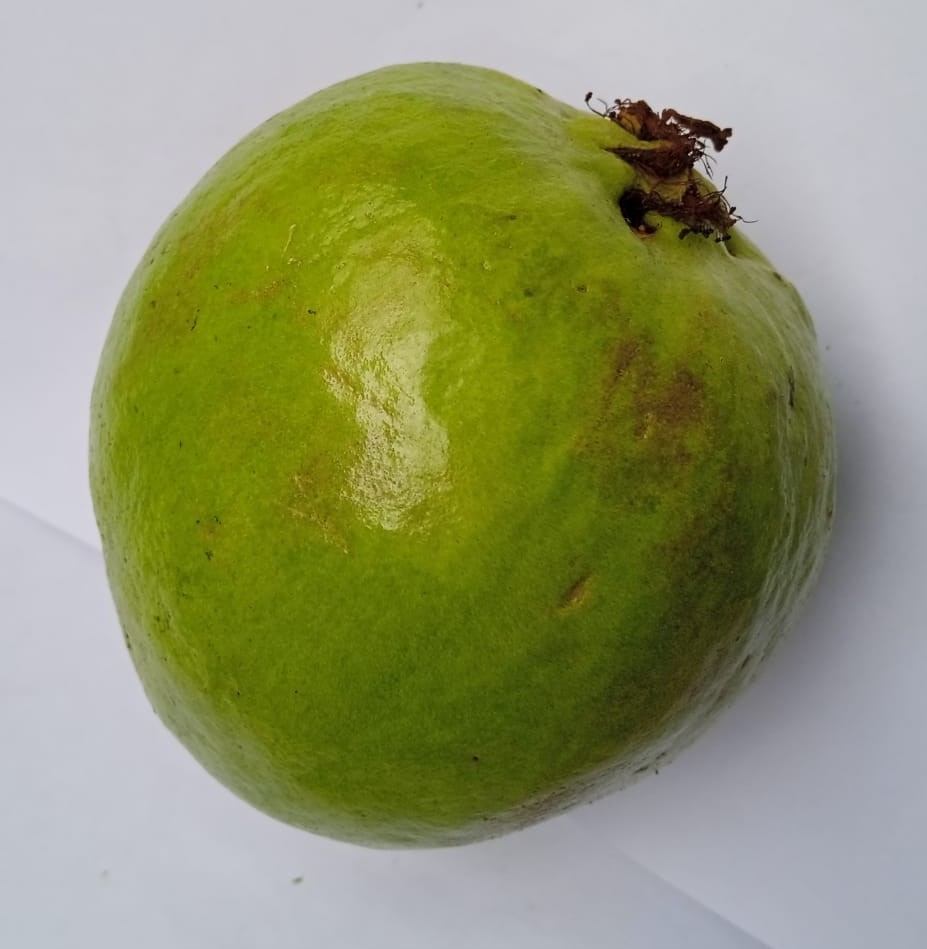
Fruit: guava
Condition: fresh